Samuel Johnson

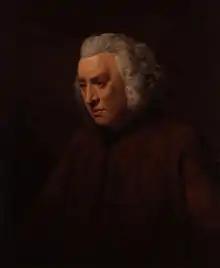
Johnson, by John Opie

On 16 March 1756, Johnson was arrested for an outstanding debt of £5 18s. Unable to contact anyone else, he wrote to the writer and publisher Samuel Richardson. Richardson, who had previously lent Johnson money, sent him six guineas to show his good will, and the two became friends. Soon after, Johnson met and befriended the painter Joshua Reynolds, who so impressed Johnson that he declared him "almost the only man whom I call a friend". Reynolds's younger sister Frances observed during their time together "that men, women and children gathered around him [Johnson]", laughing at his gestures and gesticulations. In addition to Reynolds, Johnson was close to Bennet Langton and Arthur Murphy. Langton was a scholar and an admirer of Johnson who persuaded his way into a meeting with Johnson which led to a long friendship. Johnson met Murphy during the summer of 1754 after Murphy came to Johnson about the accidental republishing of the "Rambler" No. 190, and the two became friends. Around this time, Anna Williams began boarding with Johnson. She was a minor poet who was poor and becoming blind, two conditions that Johnson attempted to change by providing room for her and paying for a failed cataract surgery. Williams, in turn, became Johnson's housekeeper.